American services and supply in the Siegfried Line campaign

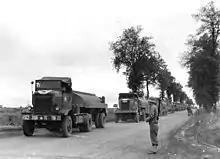
A column of tank trucks of the 3990th Quartermaster (Transportation Corps) Truck Company

The Major Pipeline System had its origin at Cherbourg, but in September its construction lagged far behind the advancing armies. Of its three pipelines, the most advanced had reached Chartres, which was short of the Seine. A second pipeline reached Alençon, and the third was back at Domfront. Two trains per day were devoted to hauling the pipes and other materials for the pipelines, but progress was slow. The first pipeline did not reach Coubert, where storage tanks were available, until early October, and the other two lines did not reach it until December. Coubert remained the eastern terminal of the pipeline system until construction resumed in January 1945. Between them the Major and Minor Systems had of pipelines and a storage capacity of . On 23 September the responsibility for the pipelines was taken away from base sections and placed under the Military Pipeline Service, under the command of Colonel John L. Person, who reported to the Chief Engineer of ETOUSA.